The Stakeout (Parks and Recreation)

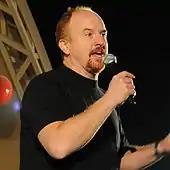
Louis C.K. first appears in this episode as a recurring character Officer Dave Sanderson.

"The Stakeout" was written by Rachel Axler and directed by Seth Gordon. It marked the first in a series of guest appearances by stand-up comedian Louis C.K. He played Dave Sanderson, a Pawnee police officer who develops a romantic interest in Leslie, and speaks about intimate feelings in a deadpan, technical tone of voice. C.K. improvised the line, "I was attracted to her in a sexual manner that was appropriate" during his discussion about Leslie near the end of the episode.